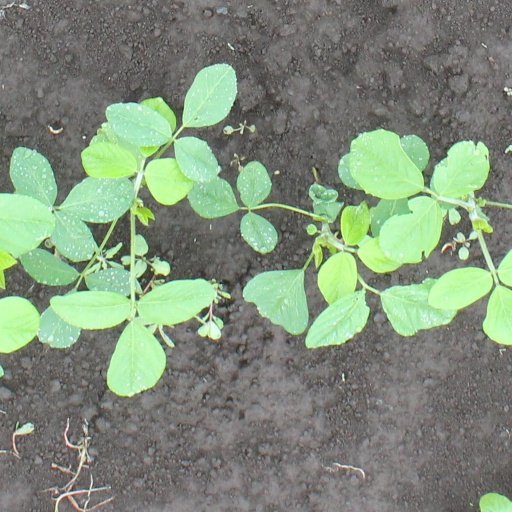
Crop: soybean